Earl S. Richardson (politician)

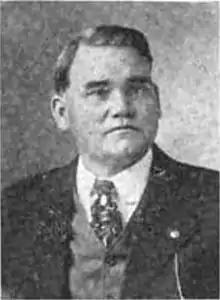
c. 1917

Earl Stribling Richardson (May 29, 1879 - September 2, 1943) was a Democratic Mississippi lawyer and politician from Neshoba County. He represented the state's 19th district in the Mississippi State Senate from 1916 to 1920 and from 1932 to 1936, and the 17th district from 1940 to his death in 1943. He also represented Neshoba County in the Mississippi House of Representatives from 1936 to 1940.